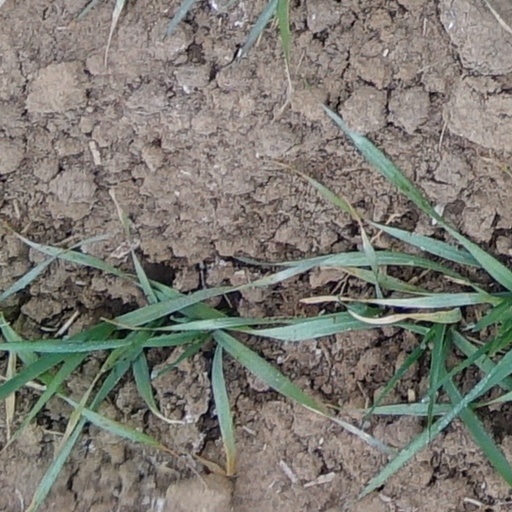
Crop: wheat